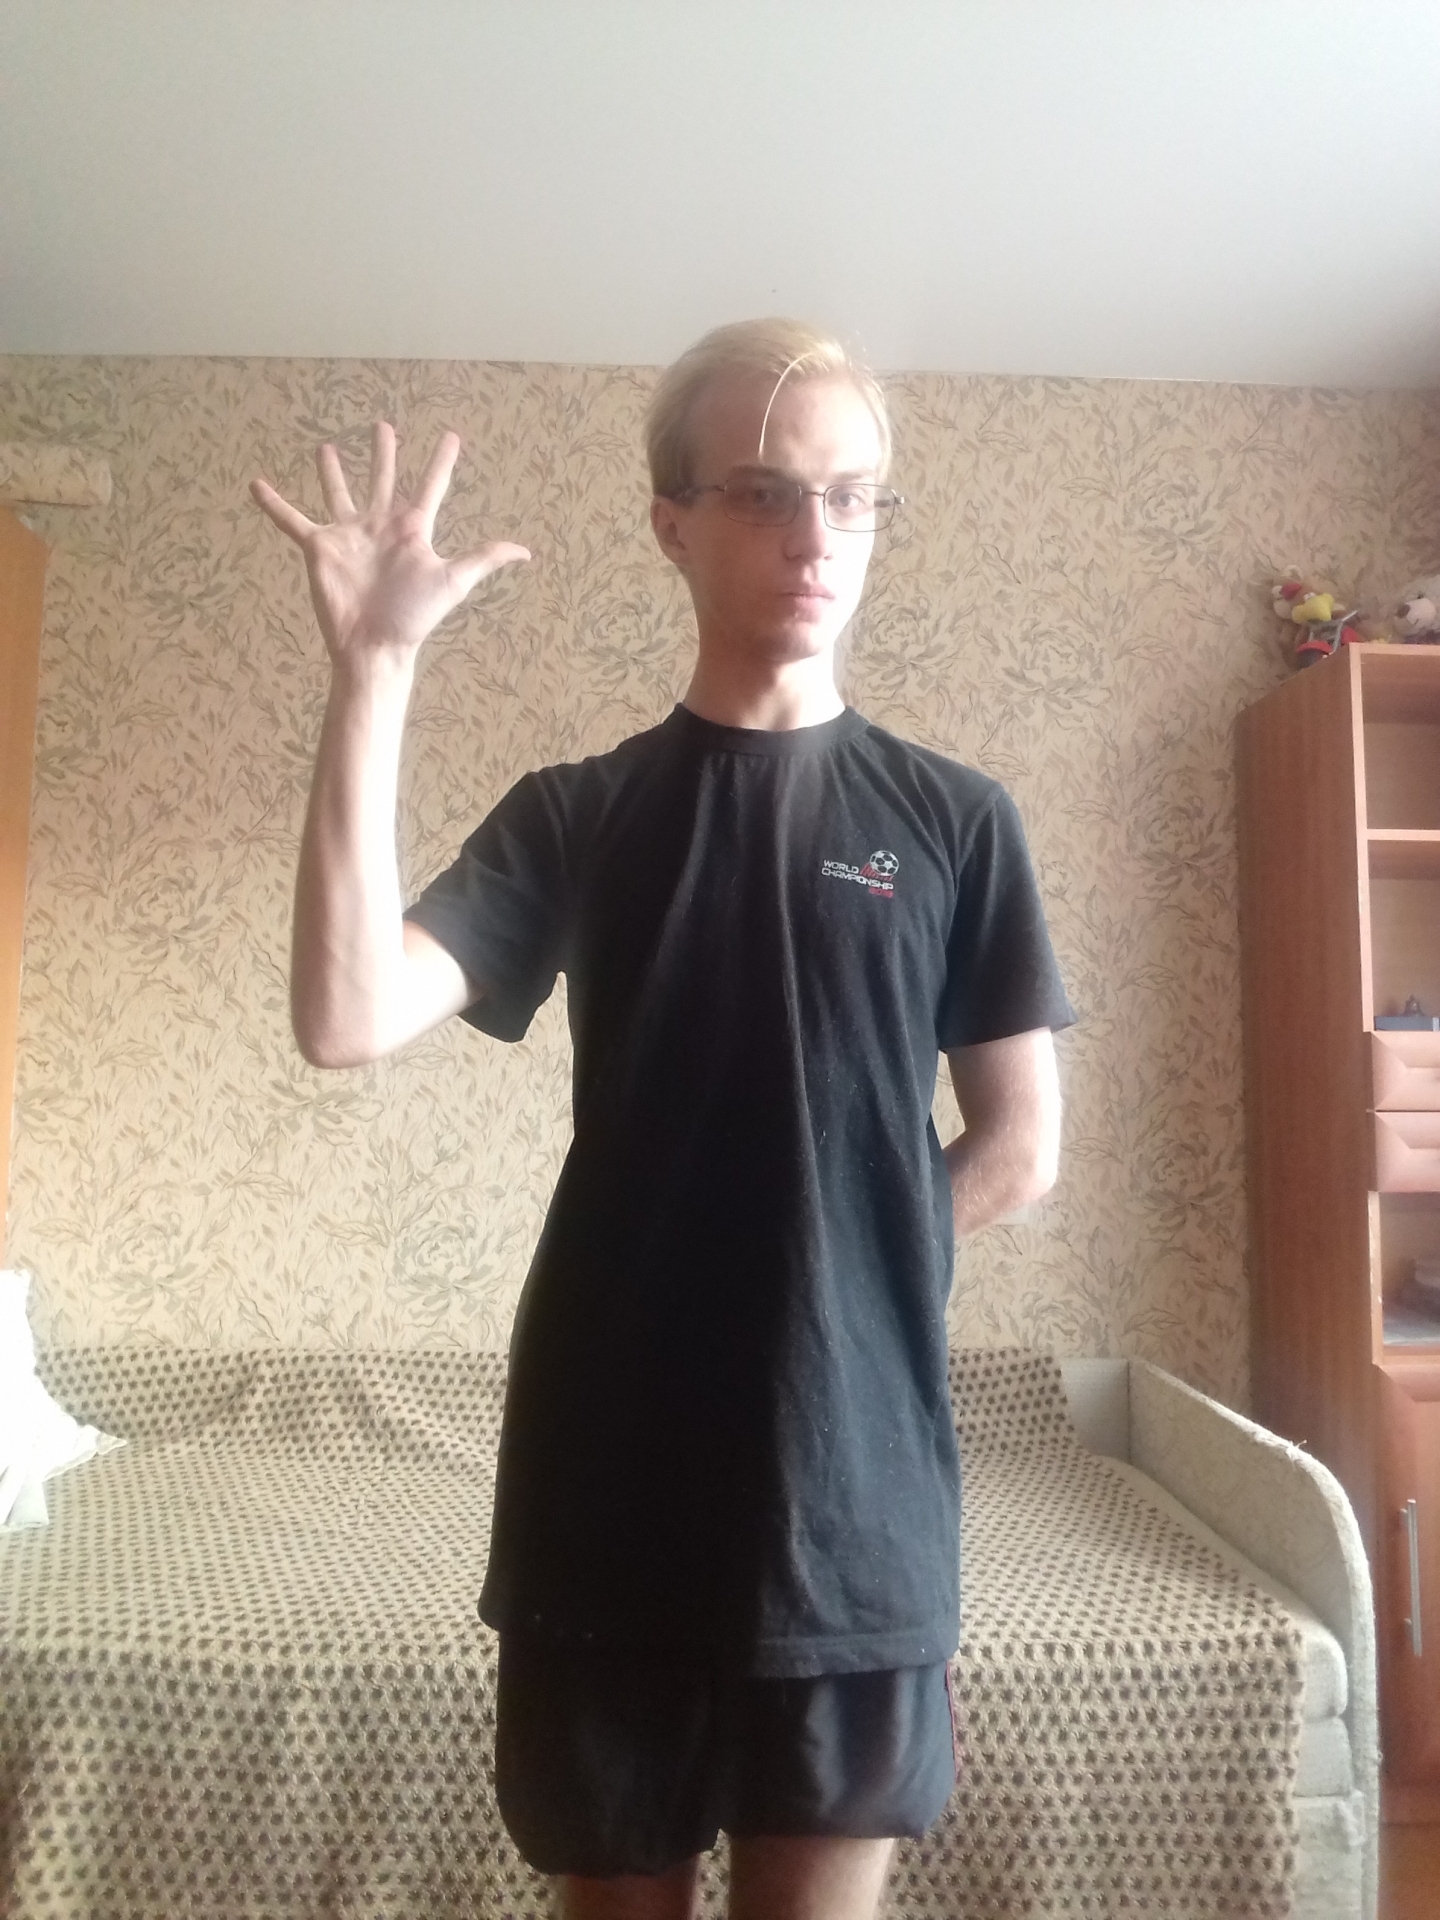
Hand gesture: palm